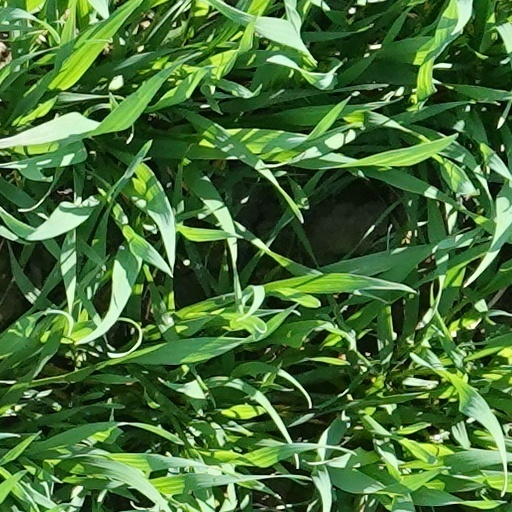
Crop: wheat